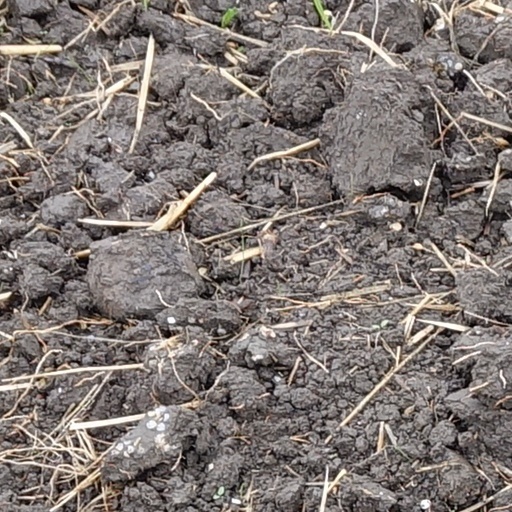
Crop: wheat